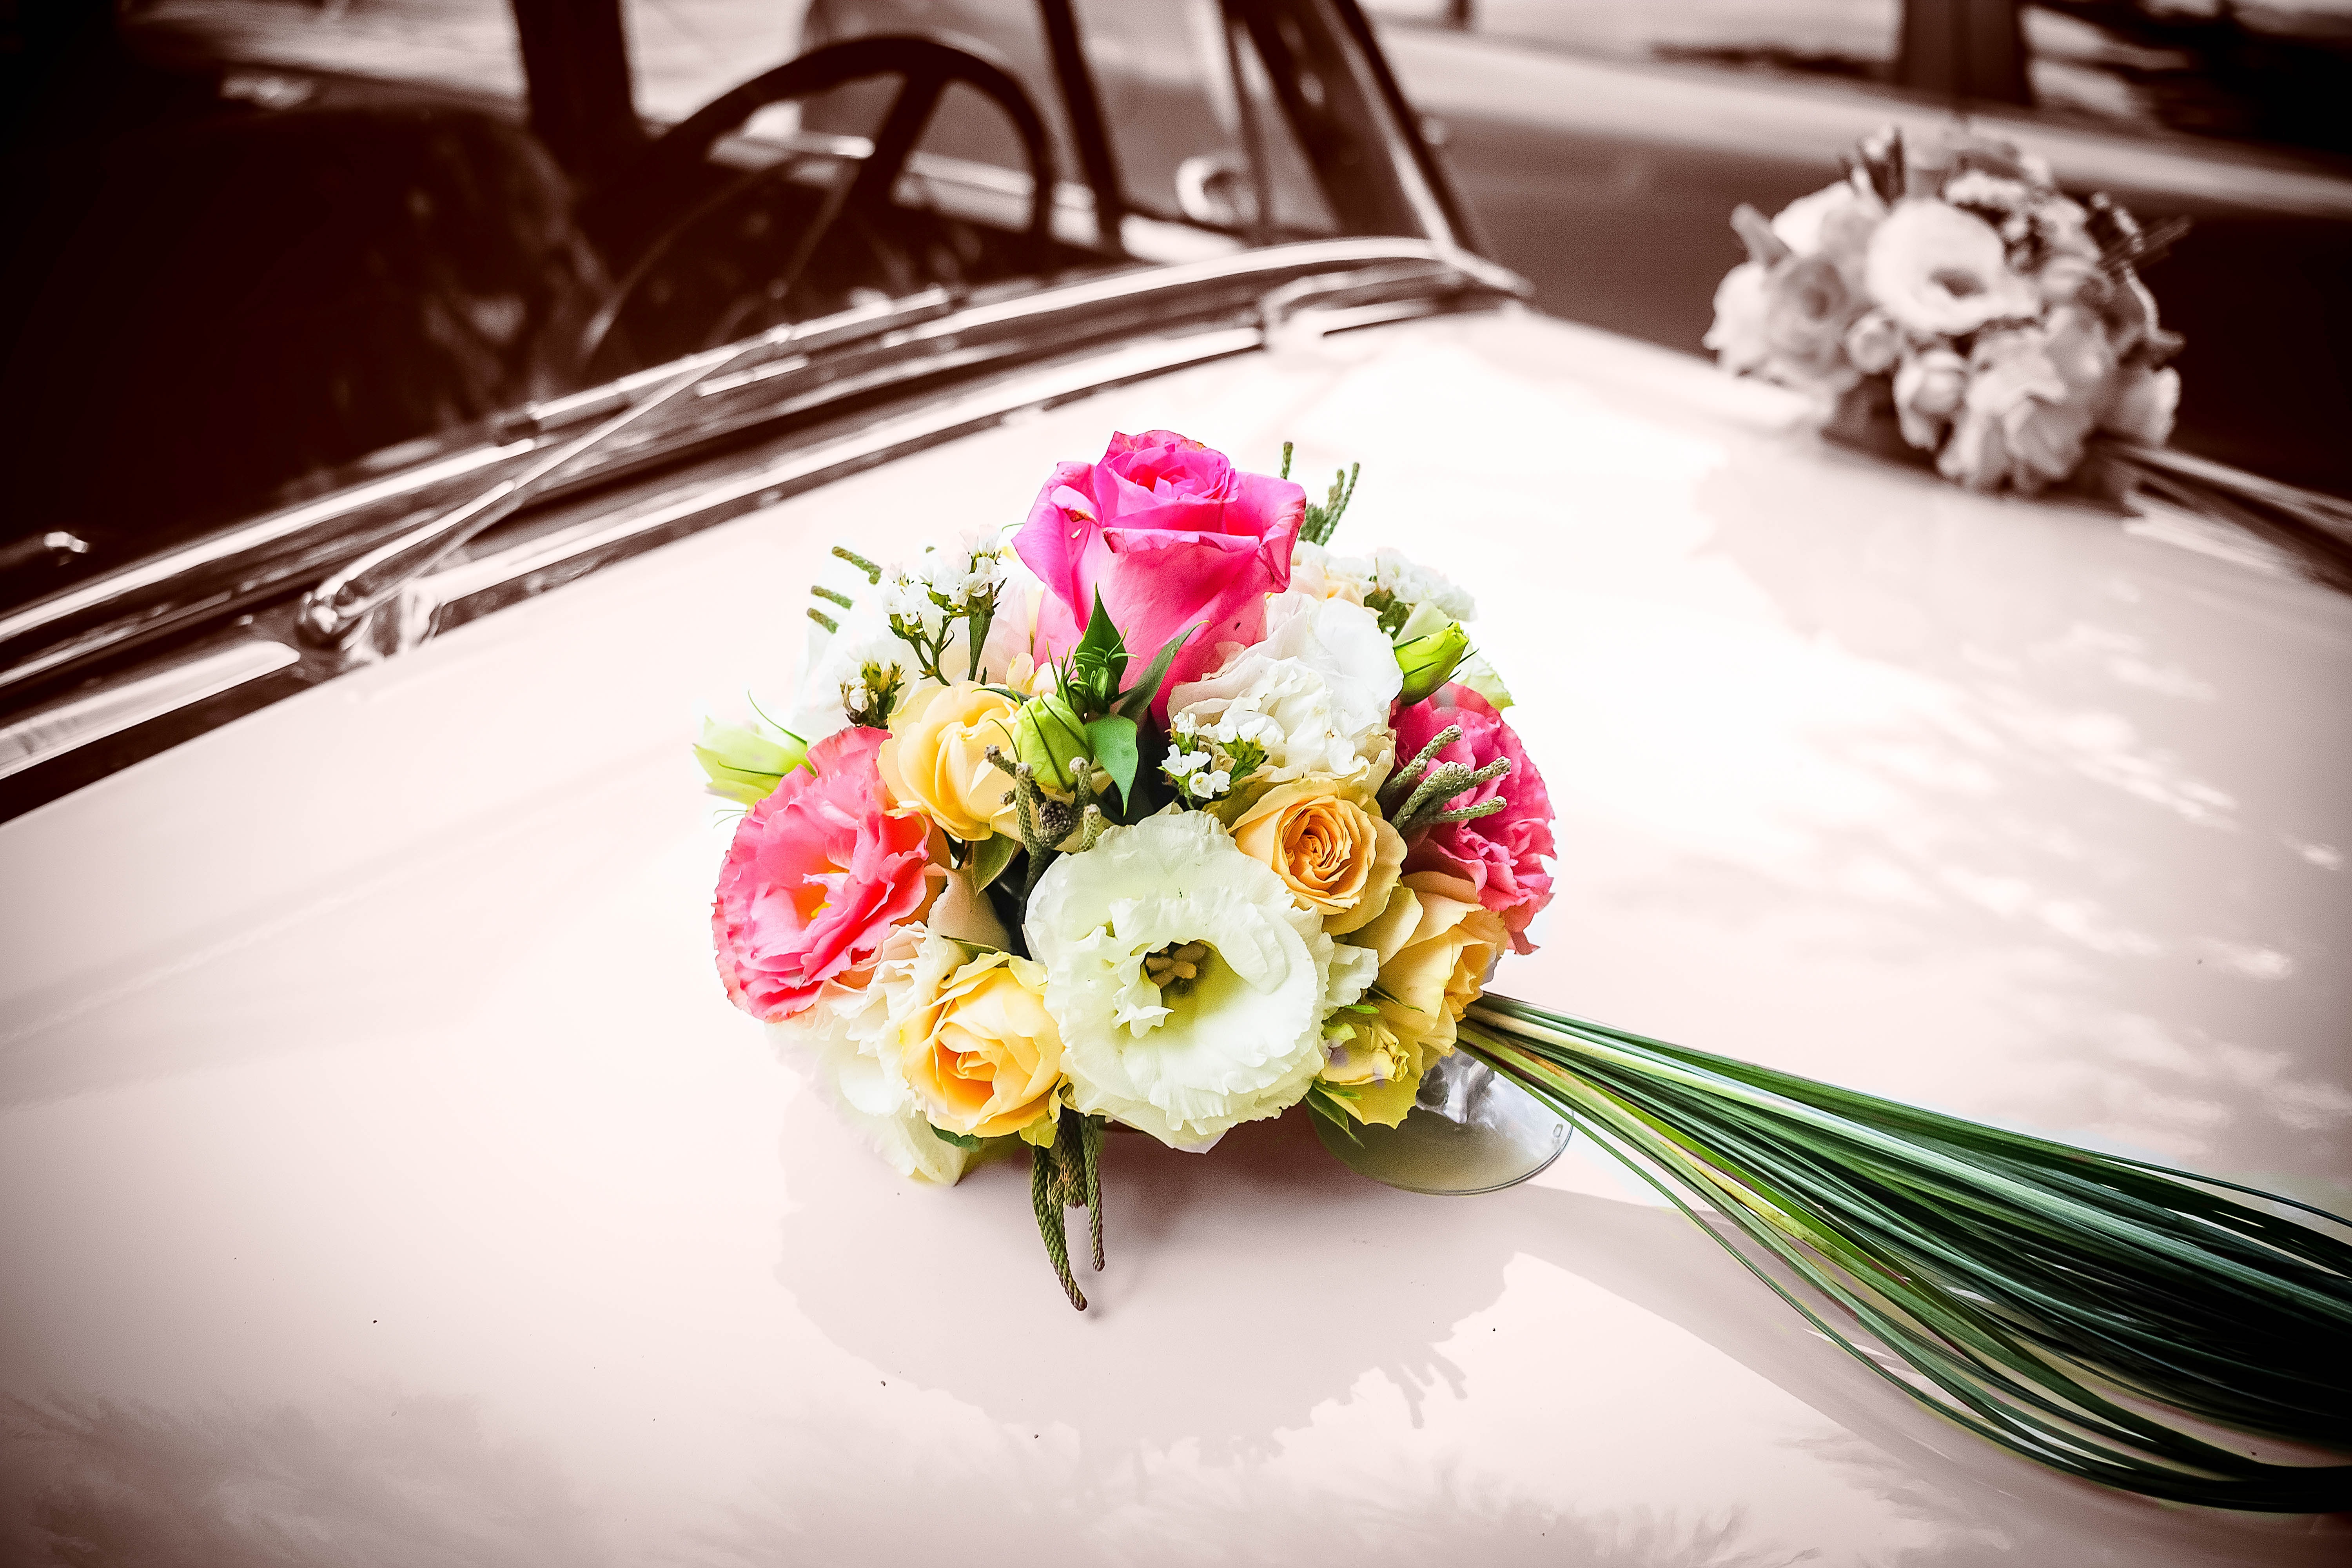
plant, retro, flower, petal, floral, wedding, bride, ceremony, floristry, wedding flowers, bridal flowers, flower bouquet, floral design, centrepiece, flower arranging